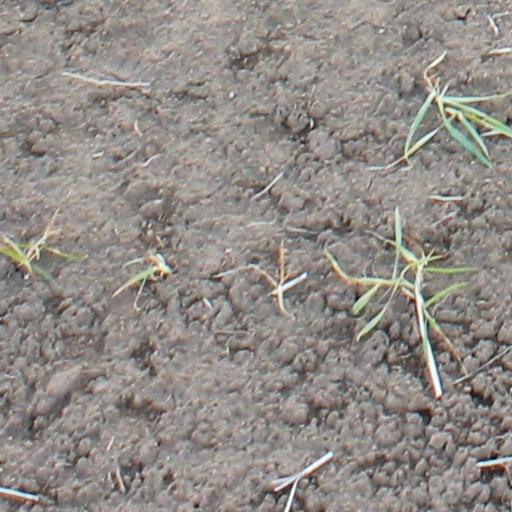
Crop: wheat